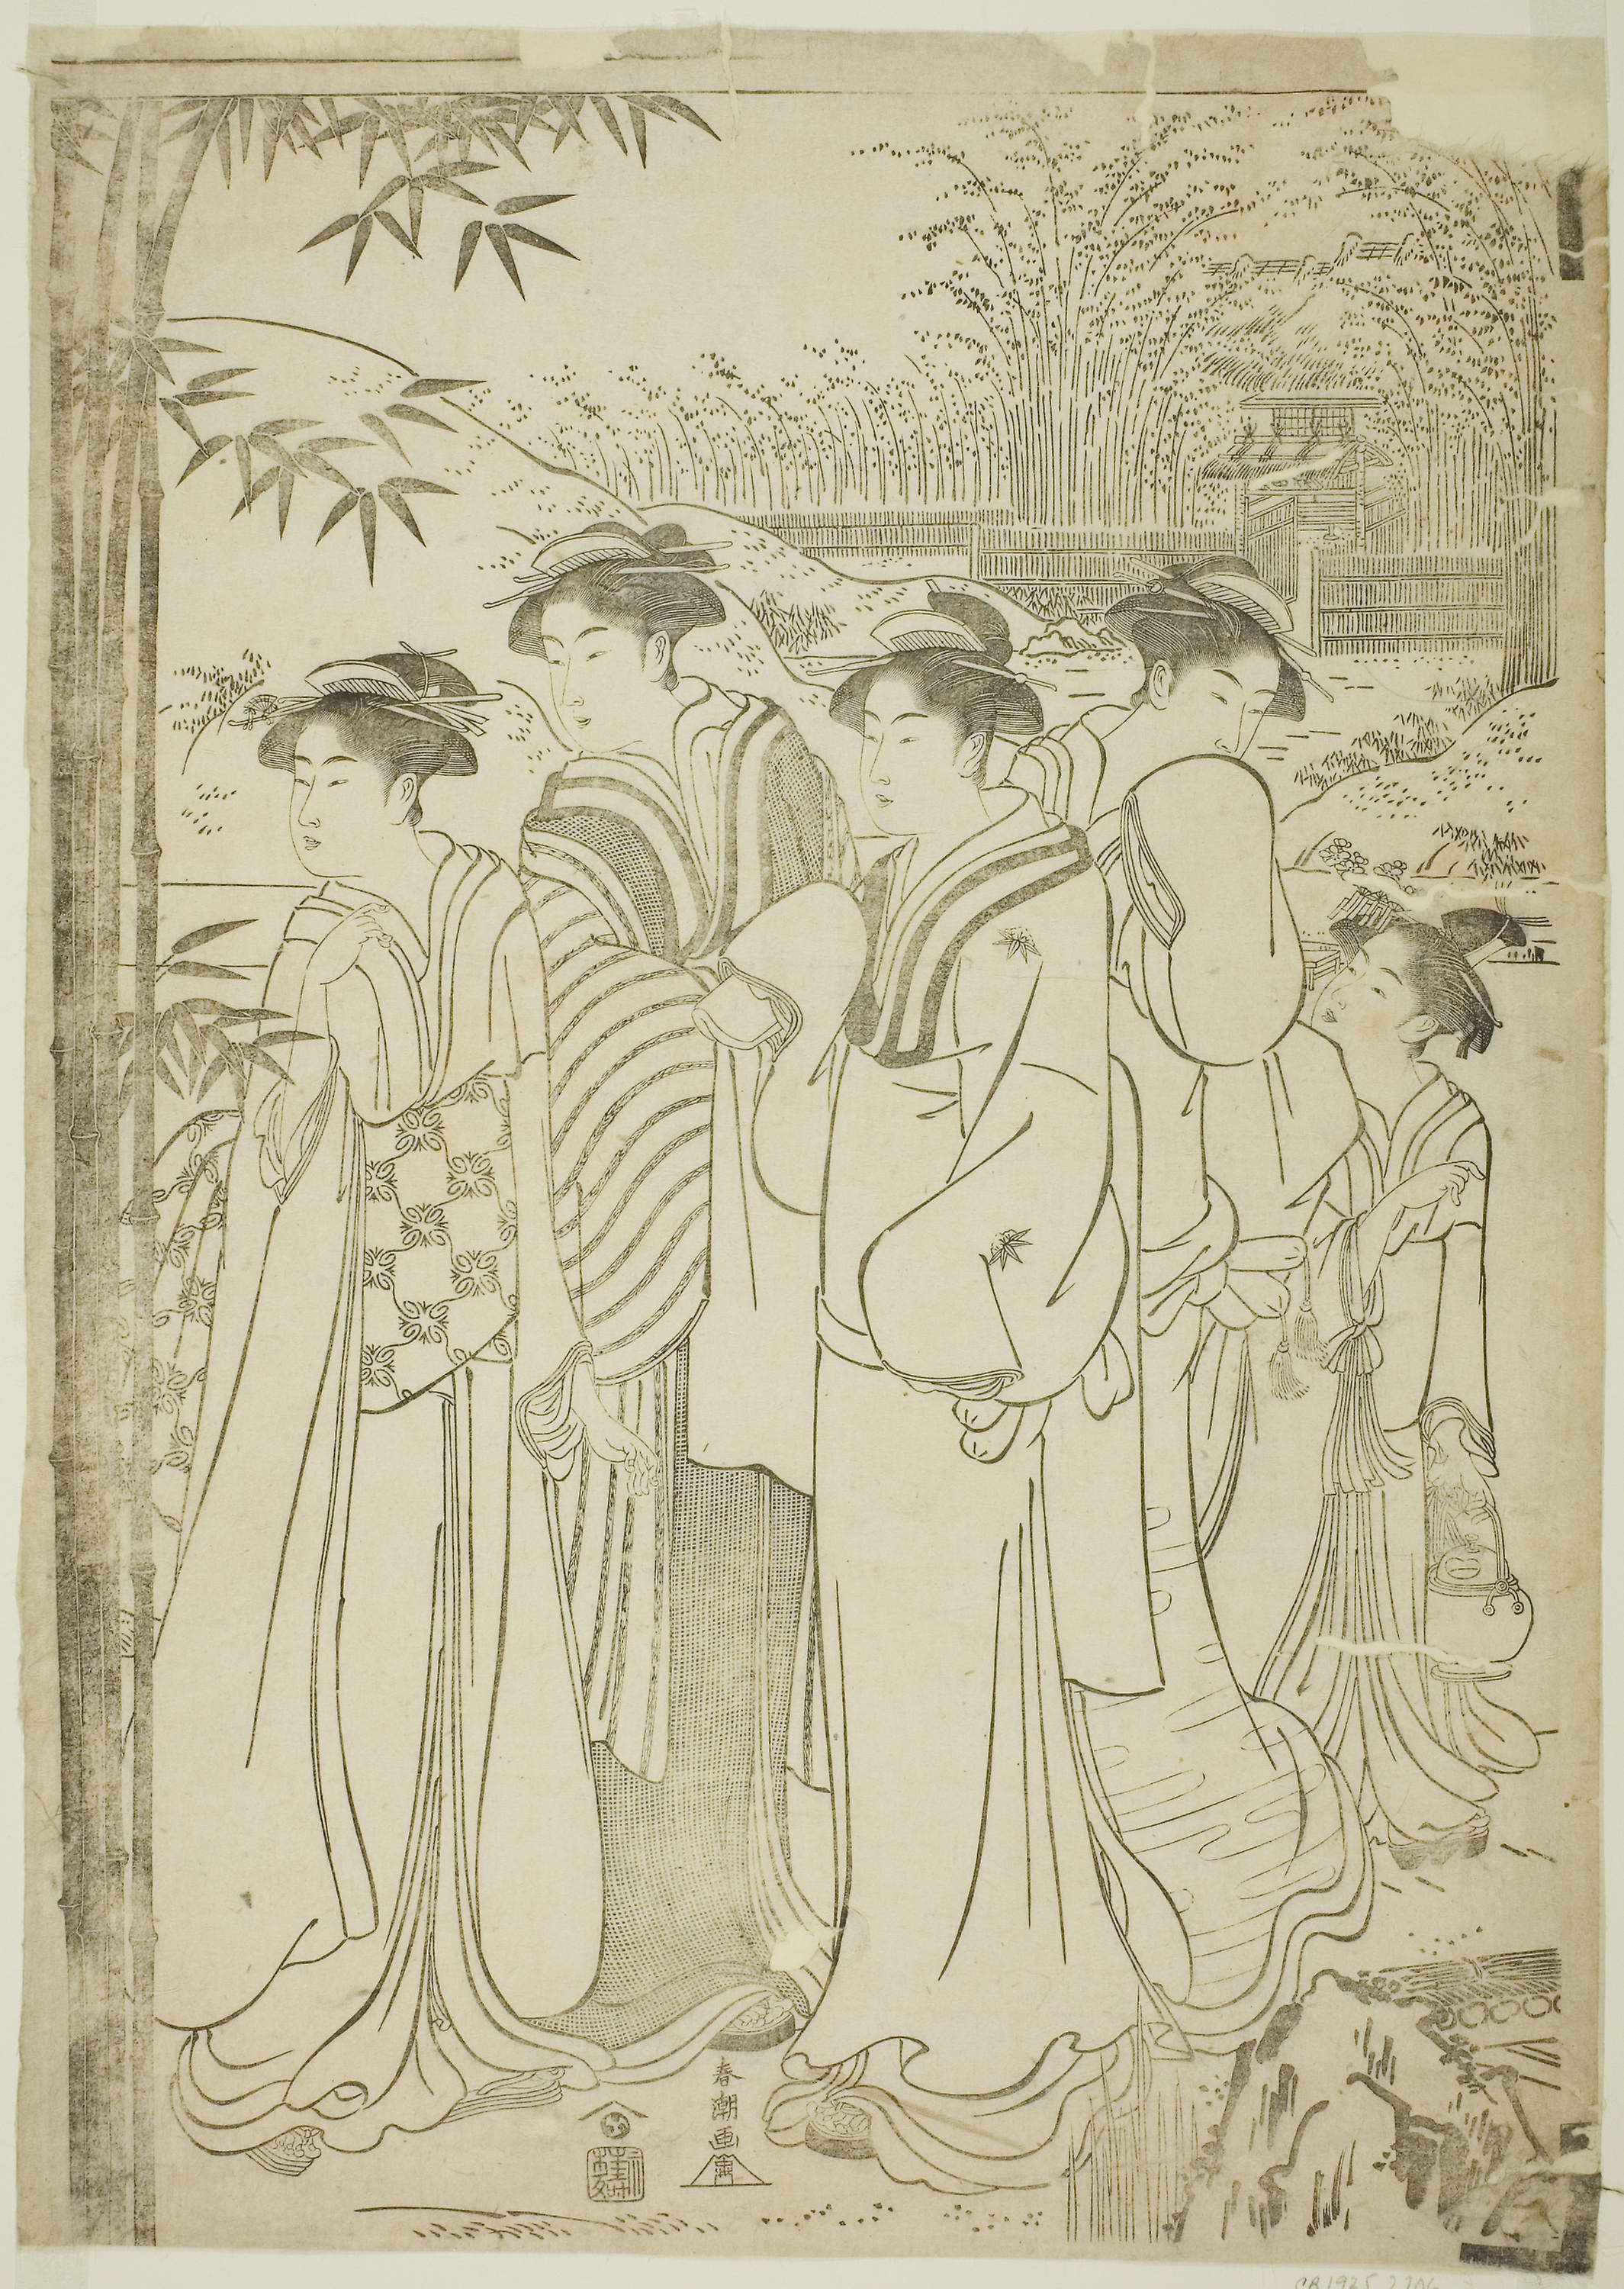
art, drawing, illustration, painting, artwork, textile, printmaking